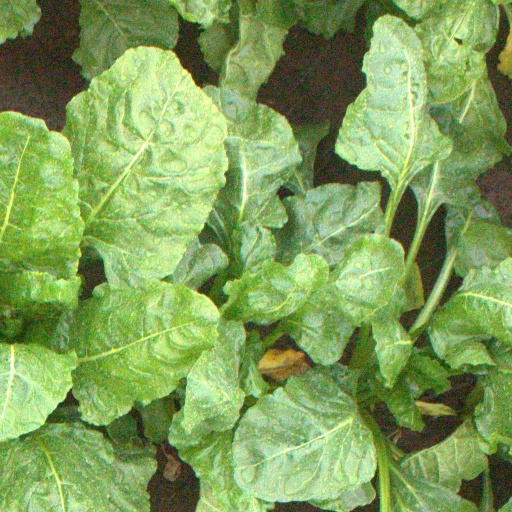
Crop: sugar beet